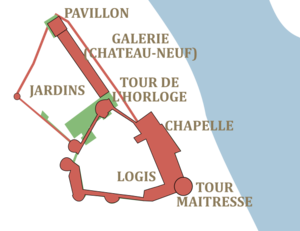
Plan schématique du château de Laval au XVIème siècle, superposé au château actuel.
Le château de Laval est un château situé à Laval, dans le département français de la Mayenne. Sa fondation au XIᵉ siècle a permis la naissance de la ville. Monument emblématique de Laval, il occupe un promontoire rocheux au-dessus de la rivière Mayenne. Il est composé de deux ensembles distincts : le Vieux-Château, qui correspond au château-fort médiéval, et le Château-Neuf, galerie de la Renaissance transformée en palais de justice au XIXᵉ siècle. Ces deux monuments figurent sur la liste des 1 034 premiers monuments historiques français classés en 1840.